Gelves

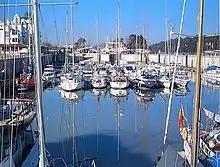
Gelves Marina, Seville, Spain

Gelves is a city located in the province of Seville, in Andalusia, Spain. According to the 2006 census (INE), the city has a population of 8,325 inhabitants. It lies on the west bank of the Guadalquivir river.